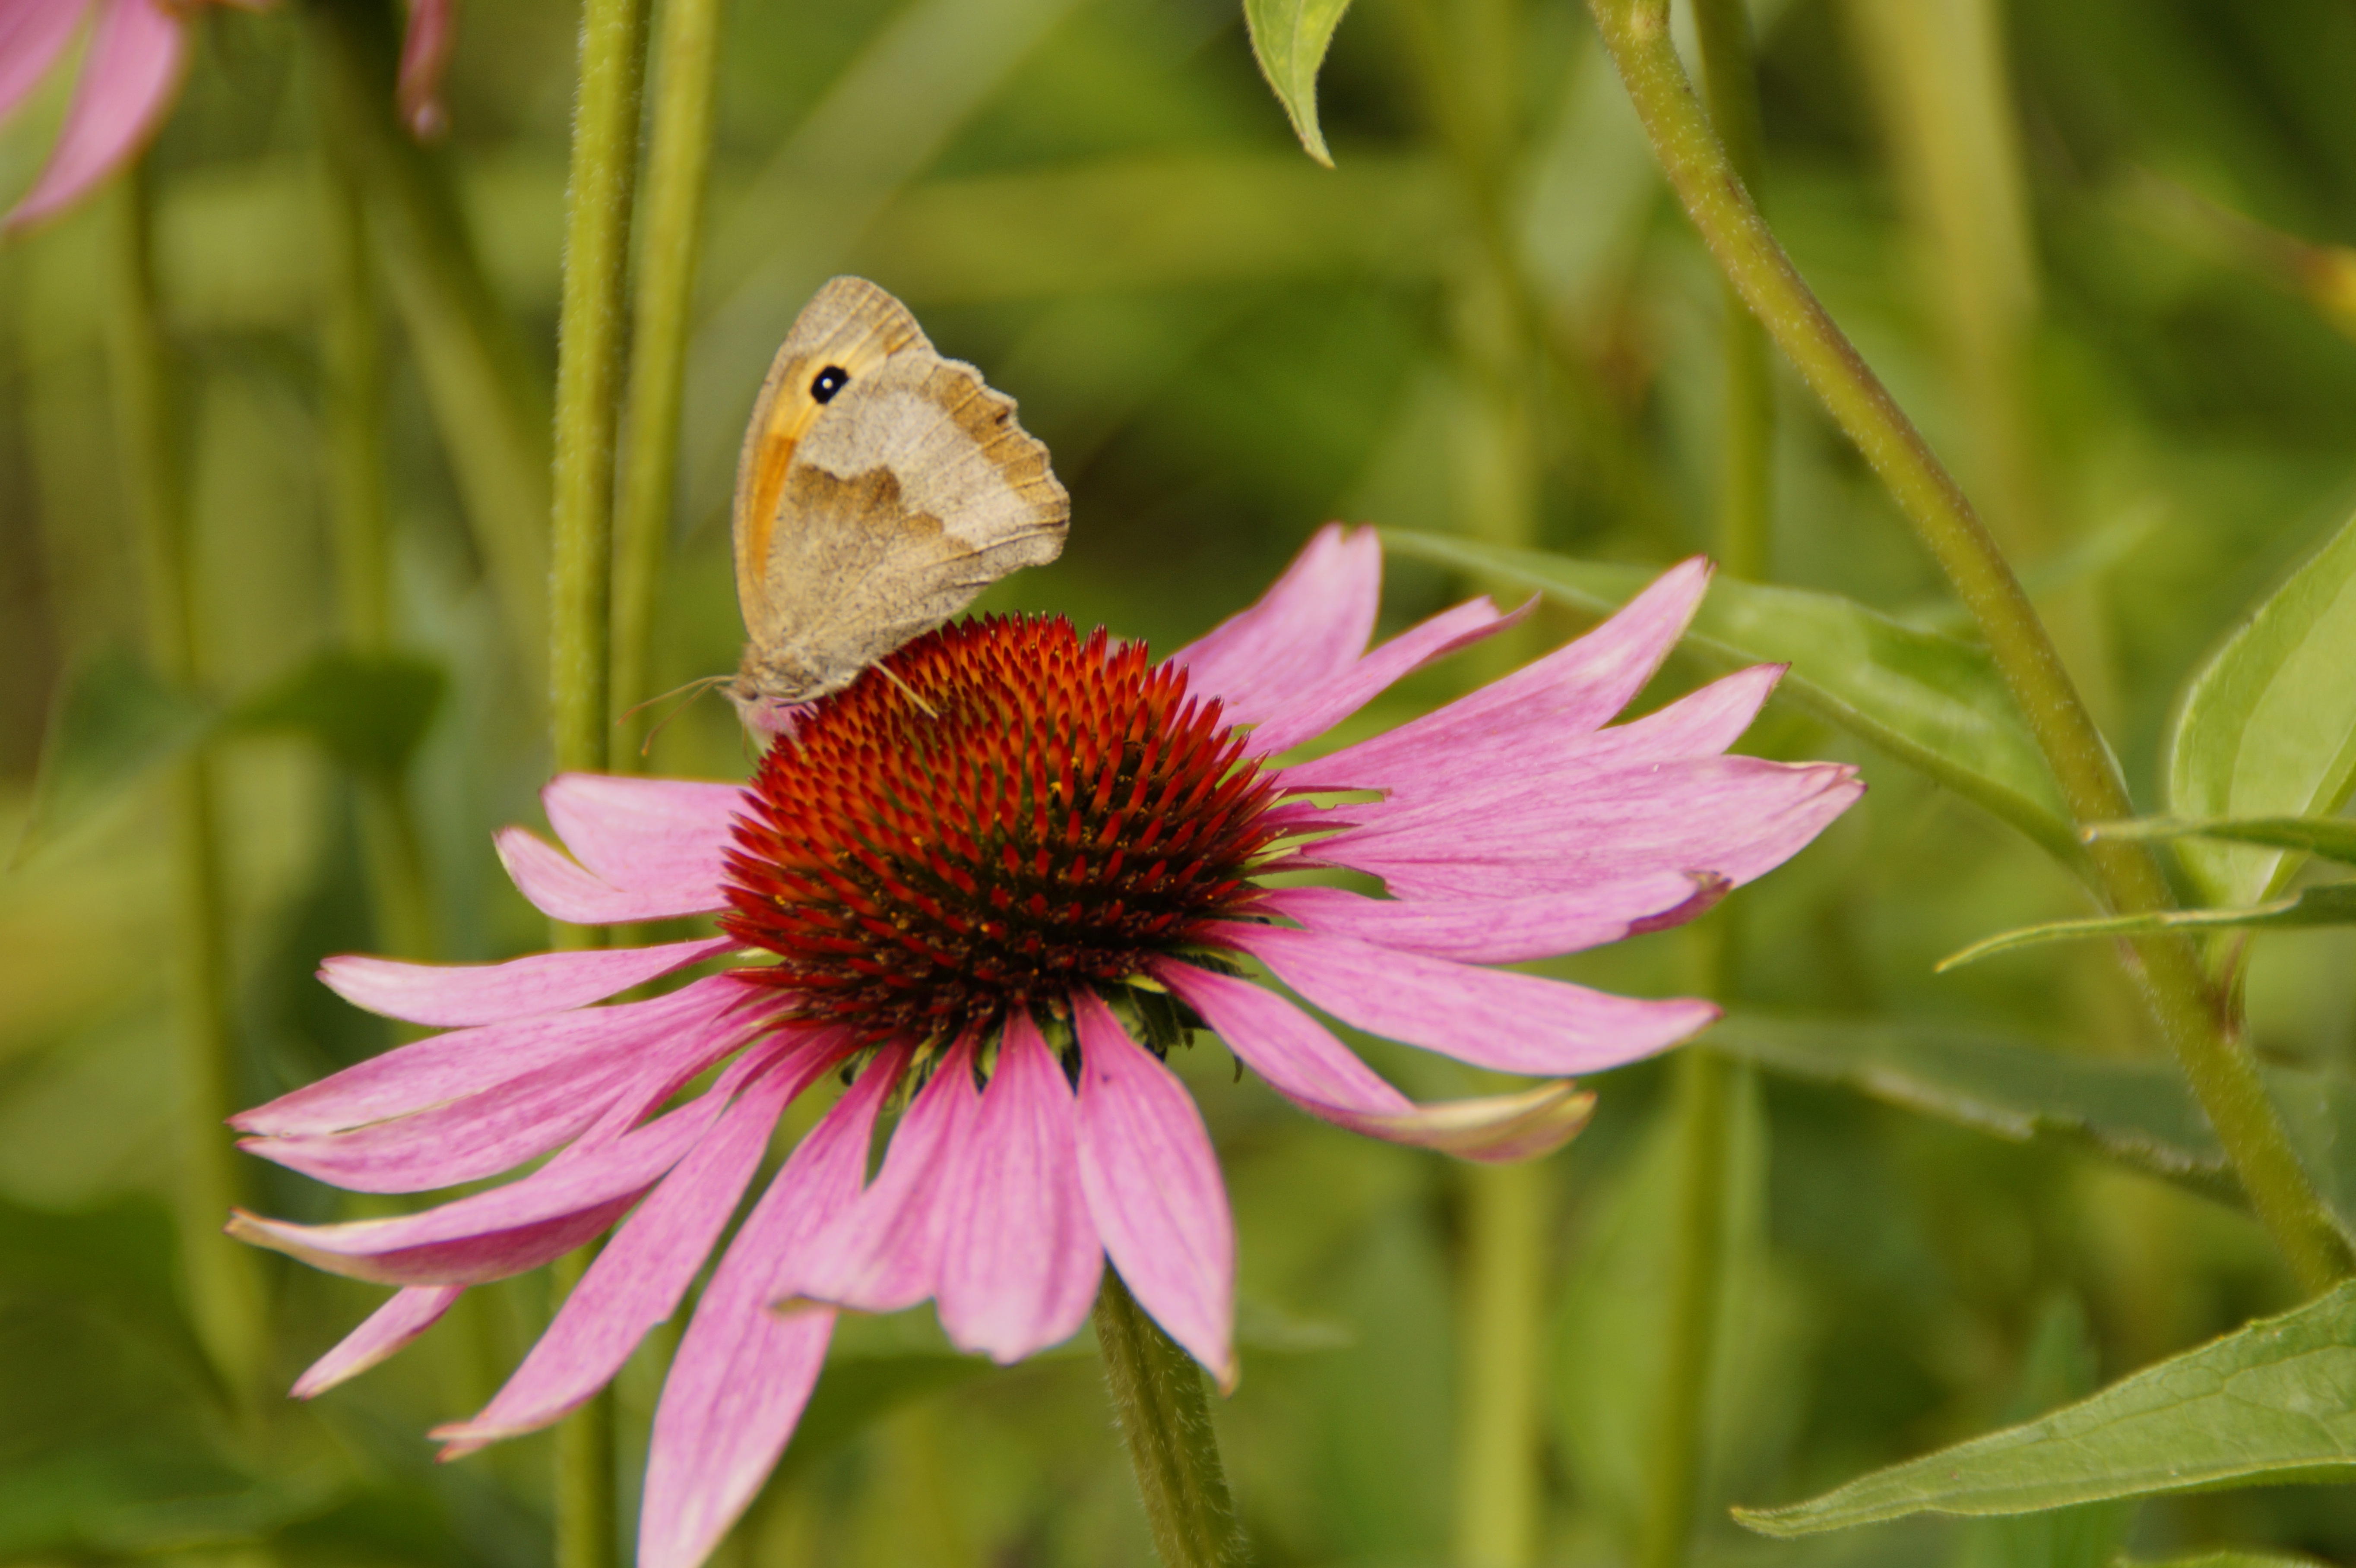
nature, blossom, wing, plant, meadow, flower, petal, bloom, animal, summer, insect, macro, brown, botany, butterfly, garden, pink, close, flora, fauna, invertebrate, wildflower, close up, sun hat, coneflower, beautiful, butterflies, echinacea, nectar, medicinal plant, macro photography, ornamental plant, flowering plant, daisy family, pollinator, echinacea purpurea, land plant, moths and butterflies